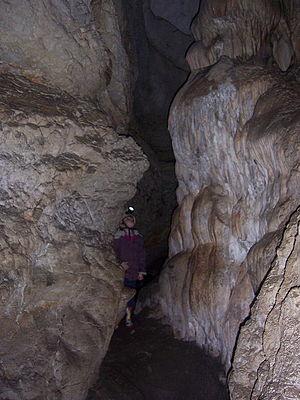
Photo de coulées stalagmitiques dans la galerie d'entrée de l'igue de la Crousateprès du village de Gramat in France.
L'igue de la Crouzate ou abîme de la Crouzate ou encore trou Pons est une cavité souterraine naturelle située sur le territoire de la commune de Gramat, dans le Quercy.